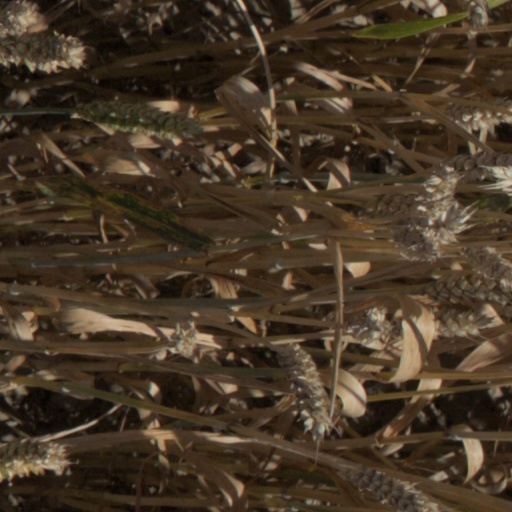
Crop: wheat